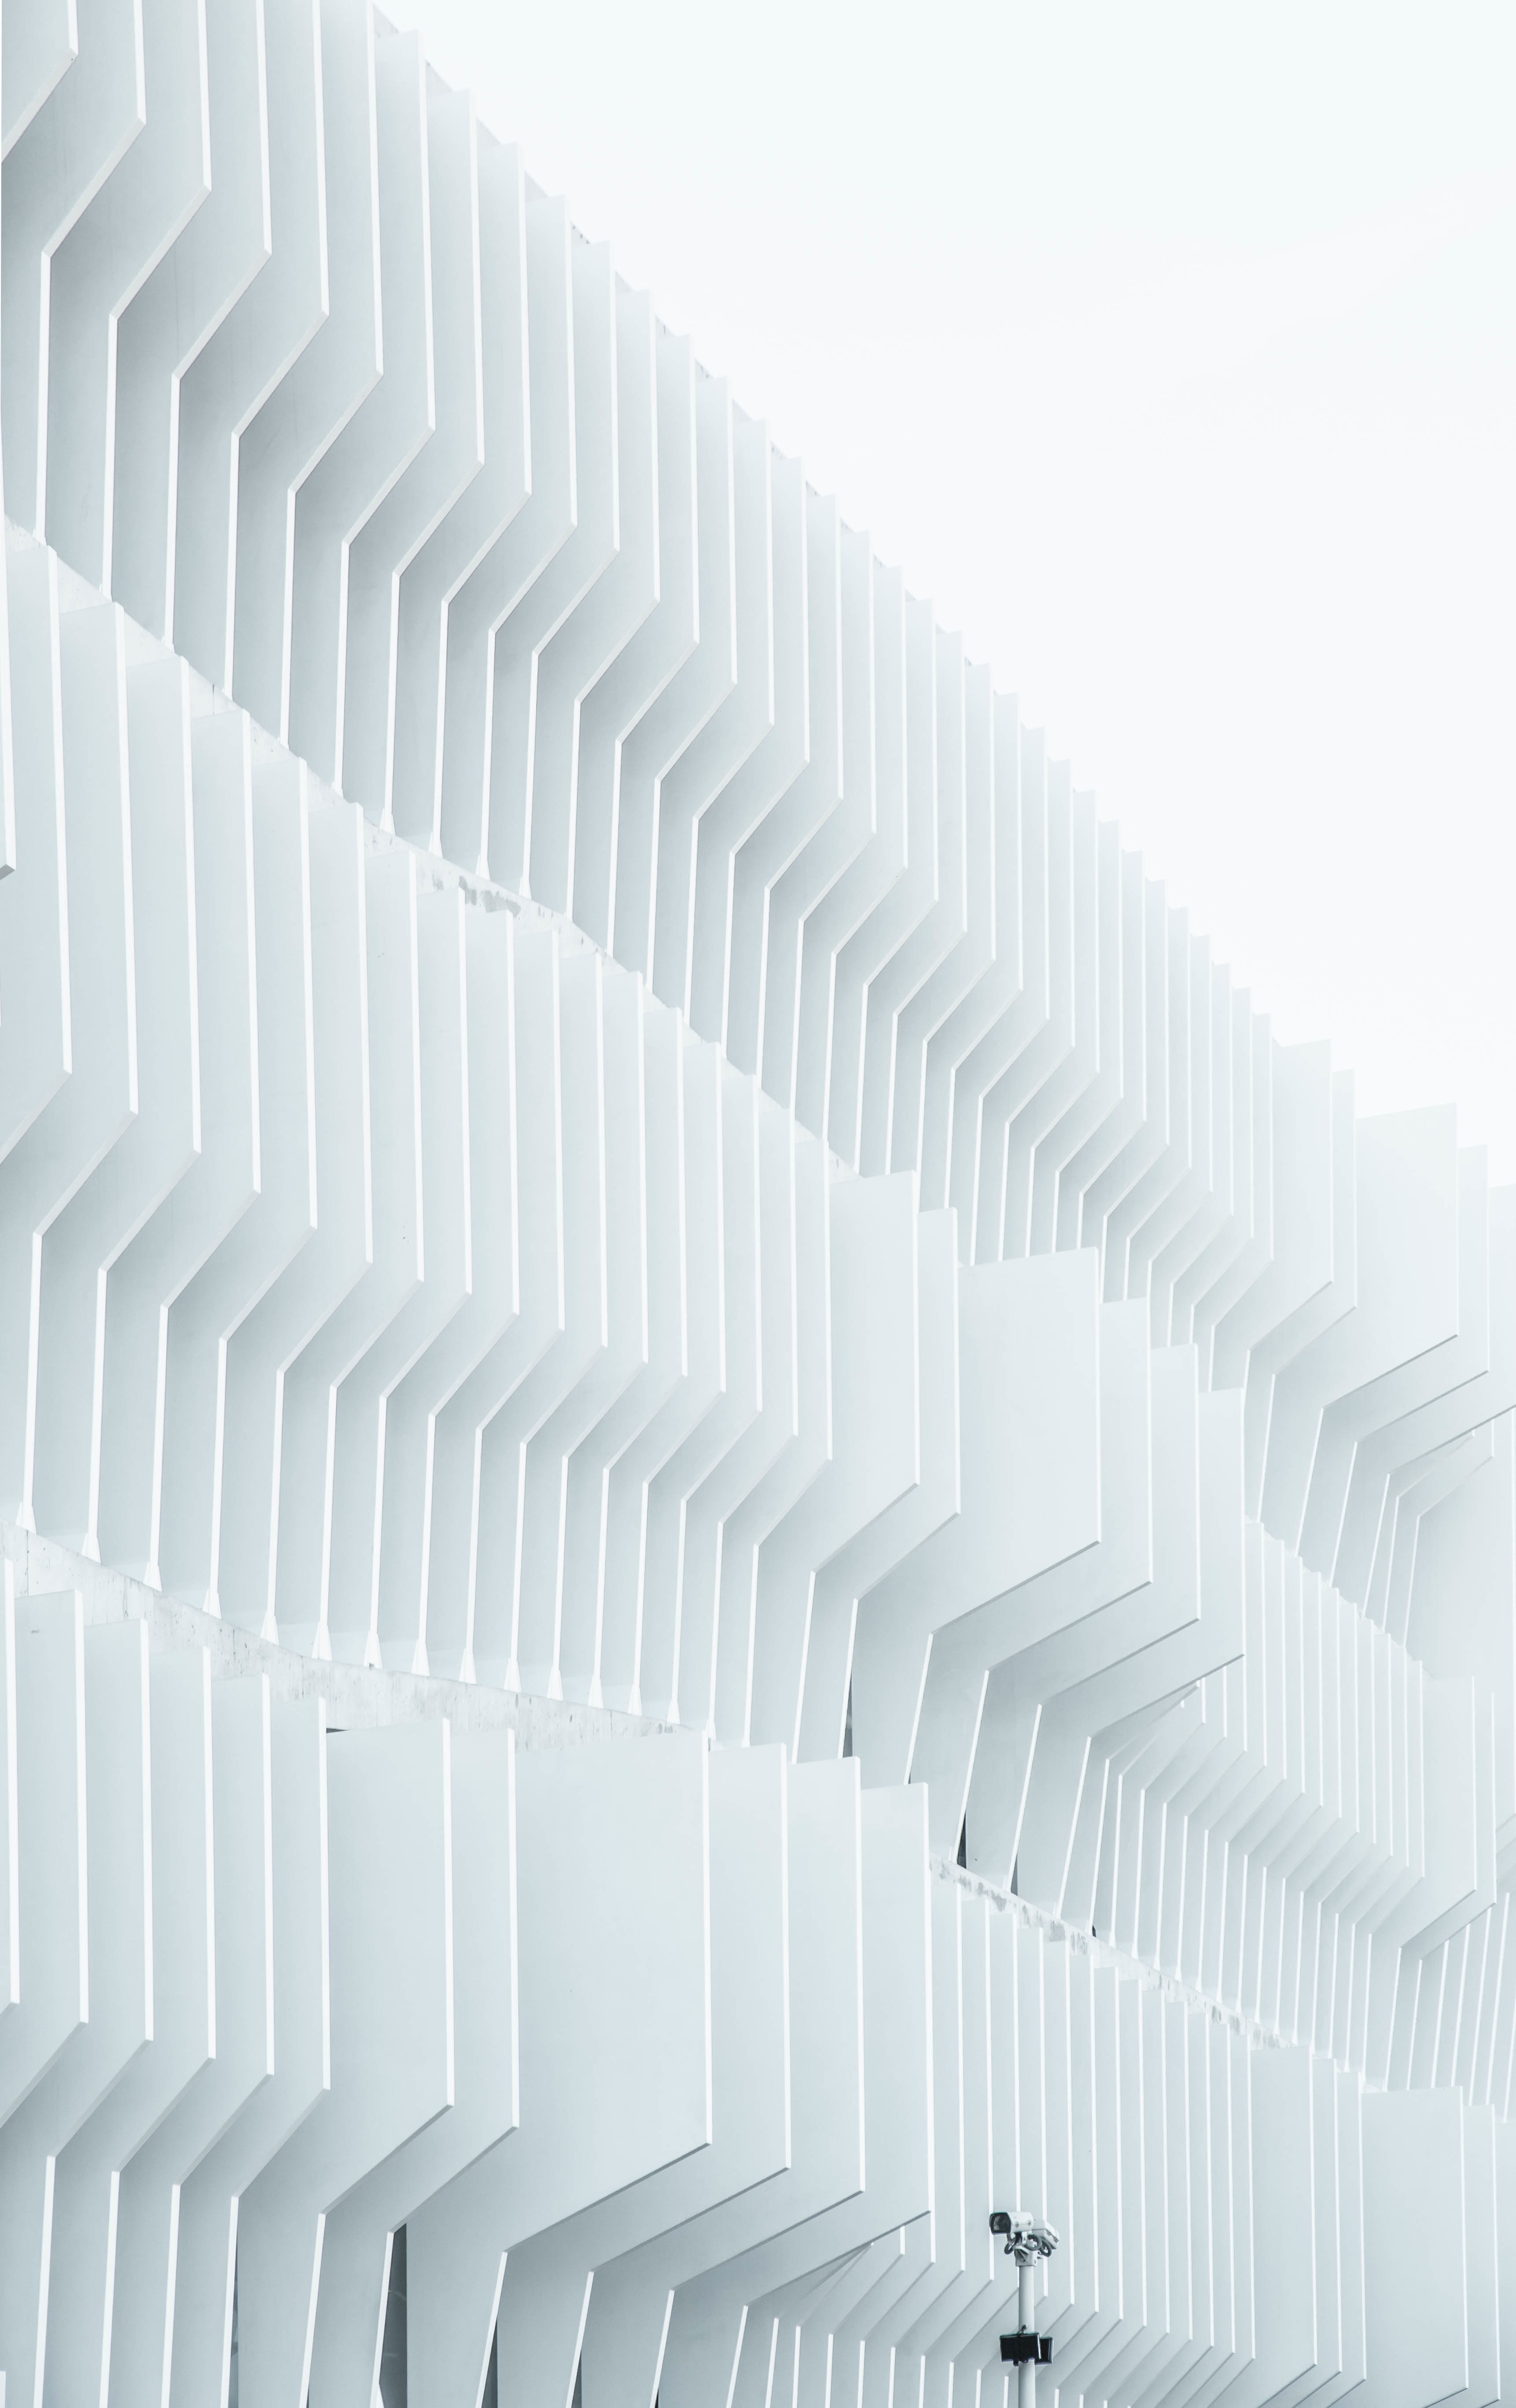
architecture, structure, white, spiral, floor, building, wall, ceiling, line, facade, lighting, interior design, design, security camera, daylighting, window covering